Elektro-Apparate-Werke

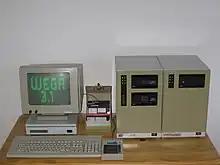
P8000 running WEGA 3.1

The Elektro-Apparate-Werke (EAW) was a state-owned industrial operation of the German Democratic Republic (DDR, East Germany). It was a successor of the combine VEB "Elektro-Apparate-Werke" (VEB) and, with more than 8000 employees, was one of the largest manufacturers of electrical appliances in the DDR.